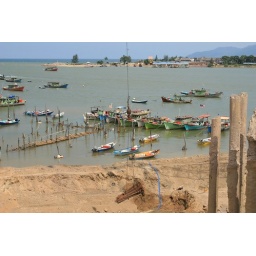
A bridge is being built across the river in this fishing village in Terengganu.